Herceg Novi

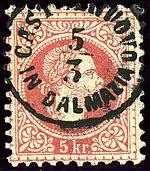
Austrian KK stamp issued in 1867 cancelled Castelnuovo in Dalmazia

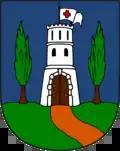
Former coat of arms of Herceg Novi

In 1900, the two names ERZEG NOVI and CASTELNUOVO PRESSO CATTARO were used in bilingual cancellations.